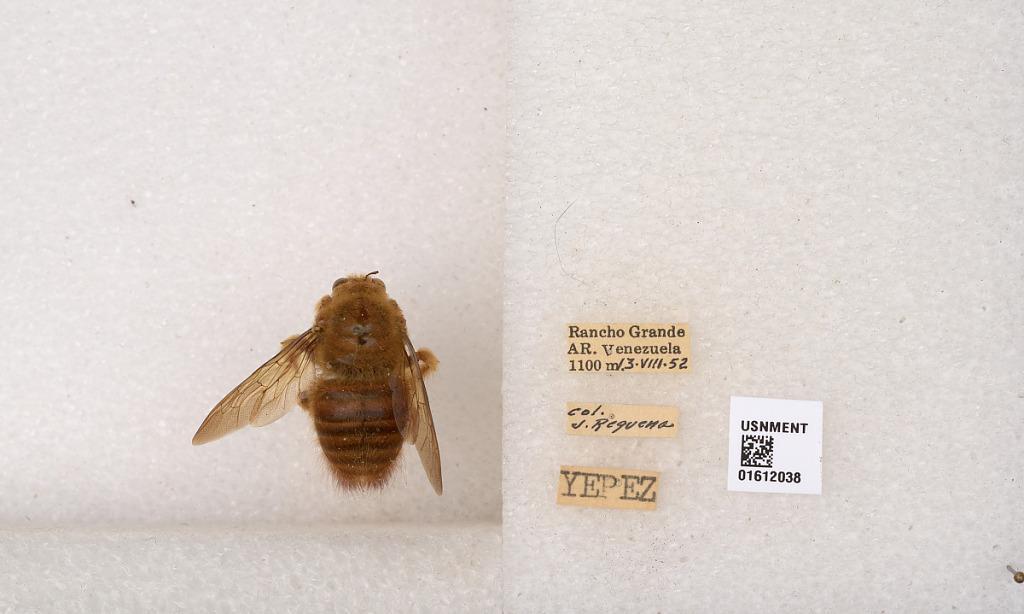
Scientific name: Xylocopa (Neoxylocopa) sp.
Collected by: J. Requena
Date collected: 1952-8-13
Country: Venezuela
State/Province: Aragua
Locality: Rancho Grande